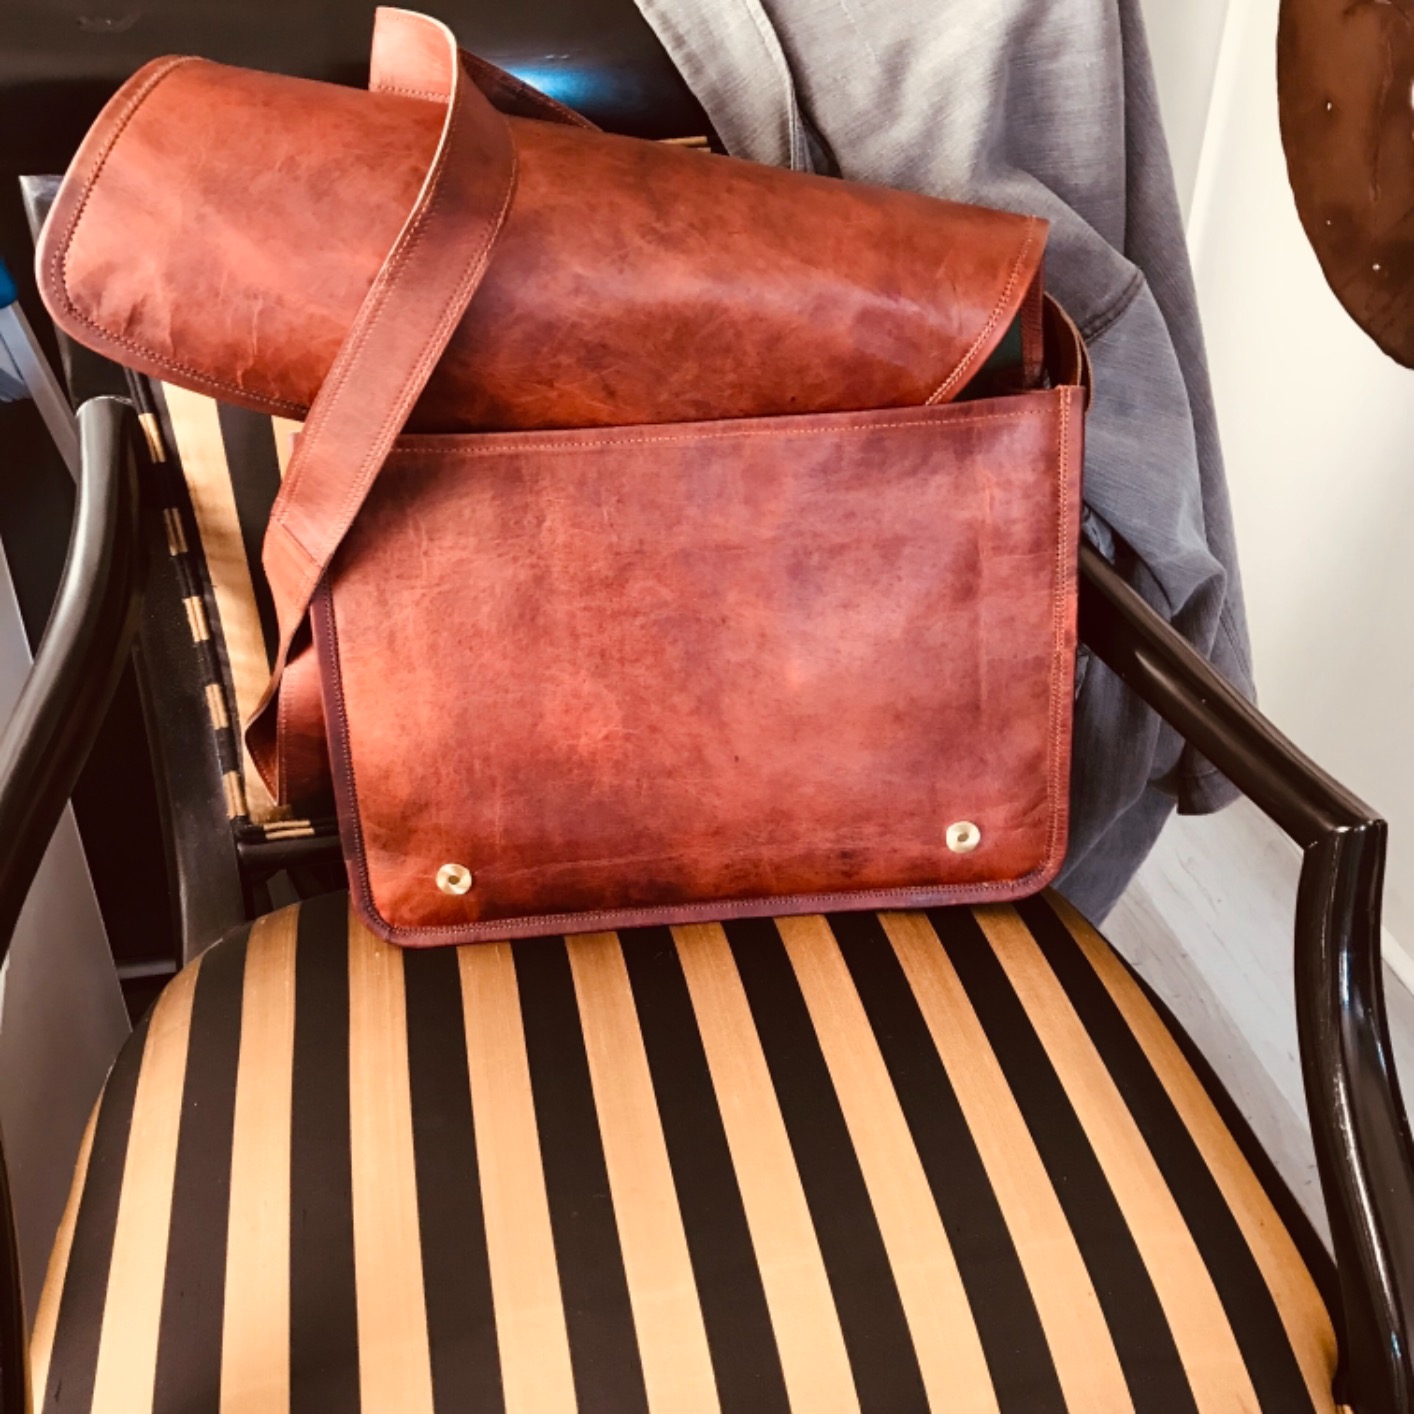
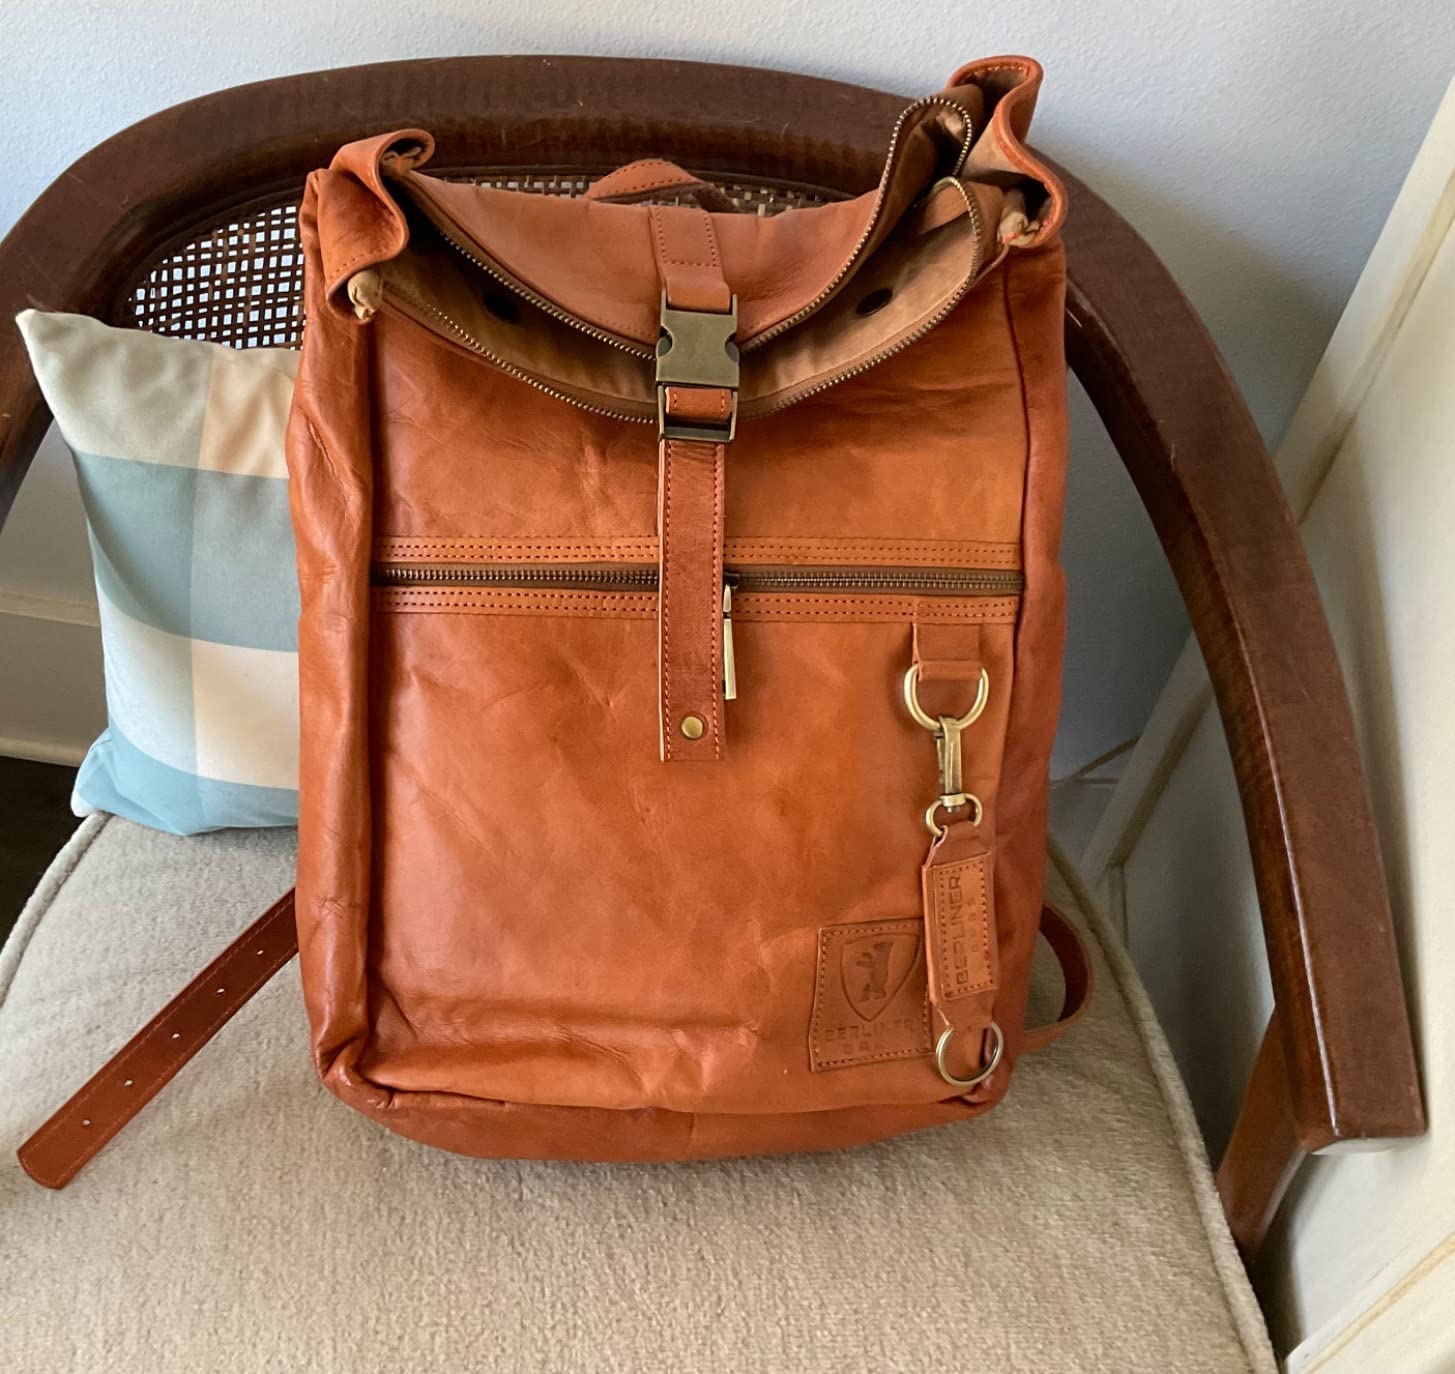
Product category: bag
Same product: no